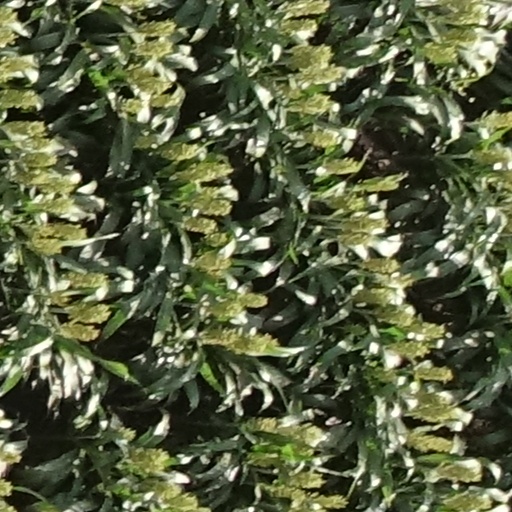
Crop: sorghum